The Peak Scaler

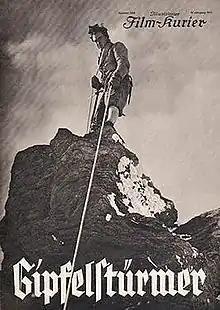

The Peak Scaler is a 1933 German drama film directed by Franz Wenzler and starring Franz Schmid, Walter Krieger and Mizzl Bardorf.